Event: Typhoon Ruby
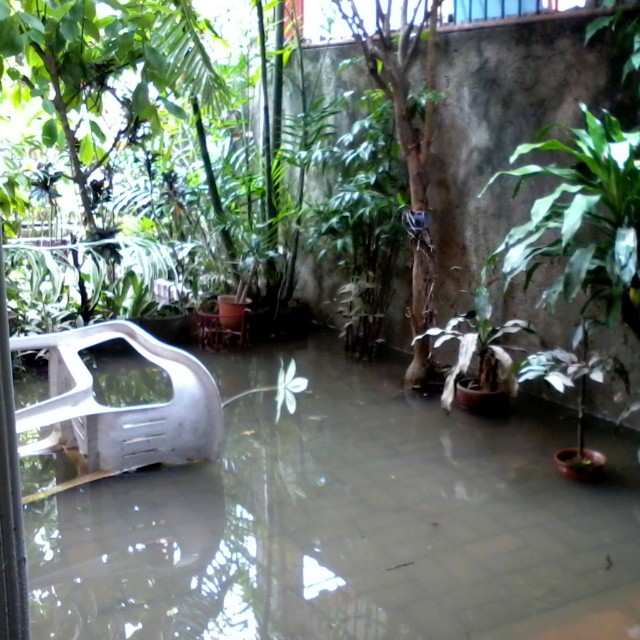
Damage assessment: damage